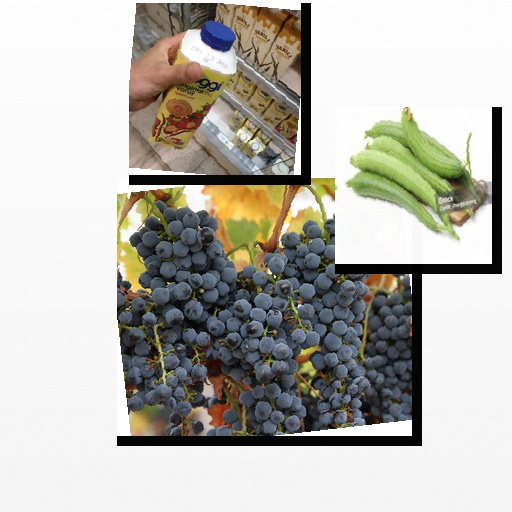
Food items: grapes, sponge_gourd, strawberry_yoghurt